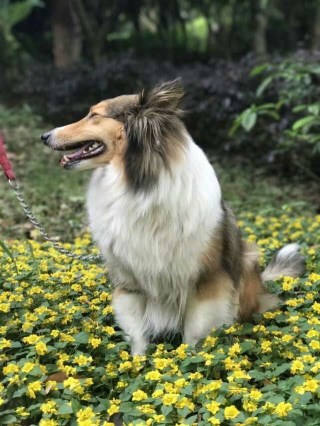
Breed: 274-n000110-Shetland_sheepdog